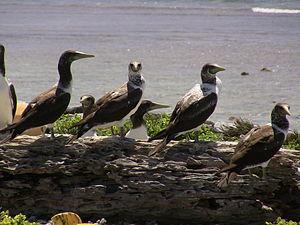
L'île Howland, en anglais Howland Island, est une île inhabitée des États-Unis située dans l'océan Pacifique et constituant un territoire non organisé et non incorporé. Elle est protégée depuis 1974 sous le nom de refuge faunique national de l'Île-Howland géré par l'United States Fish and Wildlife Service. L'exploitation de son guano, une tentative de colonisation et une brève occupation militaire constituent les seules présences humaines sur cette île. Sa végétation herbacée est le lieu de vie et de nidification de nombreux oiseaux marins et ses fonds marins comportent une barrière de corail.